Olivier Magis

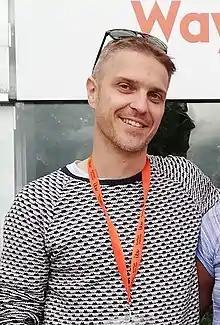
Olivier Magis

Magis graduated in directing at the Institut des Arts de Diffusion after directing his final film Le Secret des Dieux, in 2004. This short film, a mockumentary, uses the mad cow scandal as a pretext for an investigative narrative, in order to question the critical relationship between viewers and the media. According to Muriel Andrin, Professor of Writing and Film Analysis at the Université Libre de Bruxelles, "Magis kidnaps television images in favour of another story, a fake documentary, a docu-fiction, following in the footsteps of Peter Watkins or William Karel, on the thin line where reality meets imagination.".